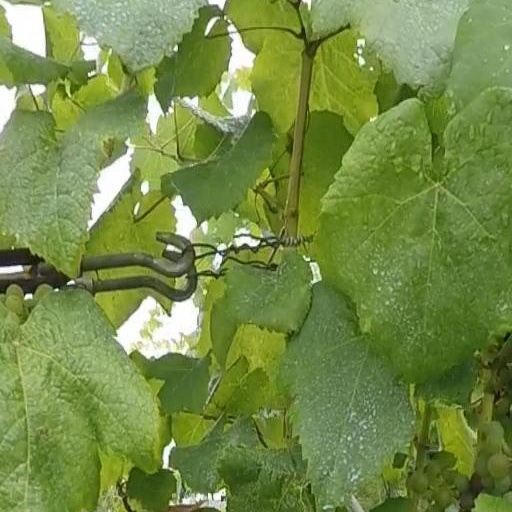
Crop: grape